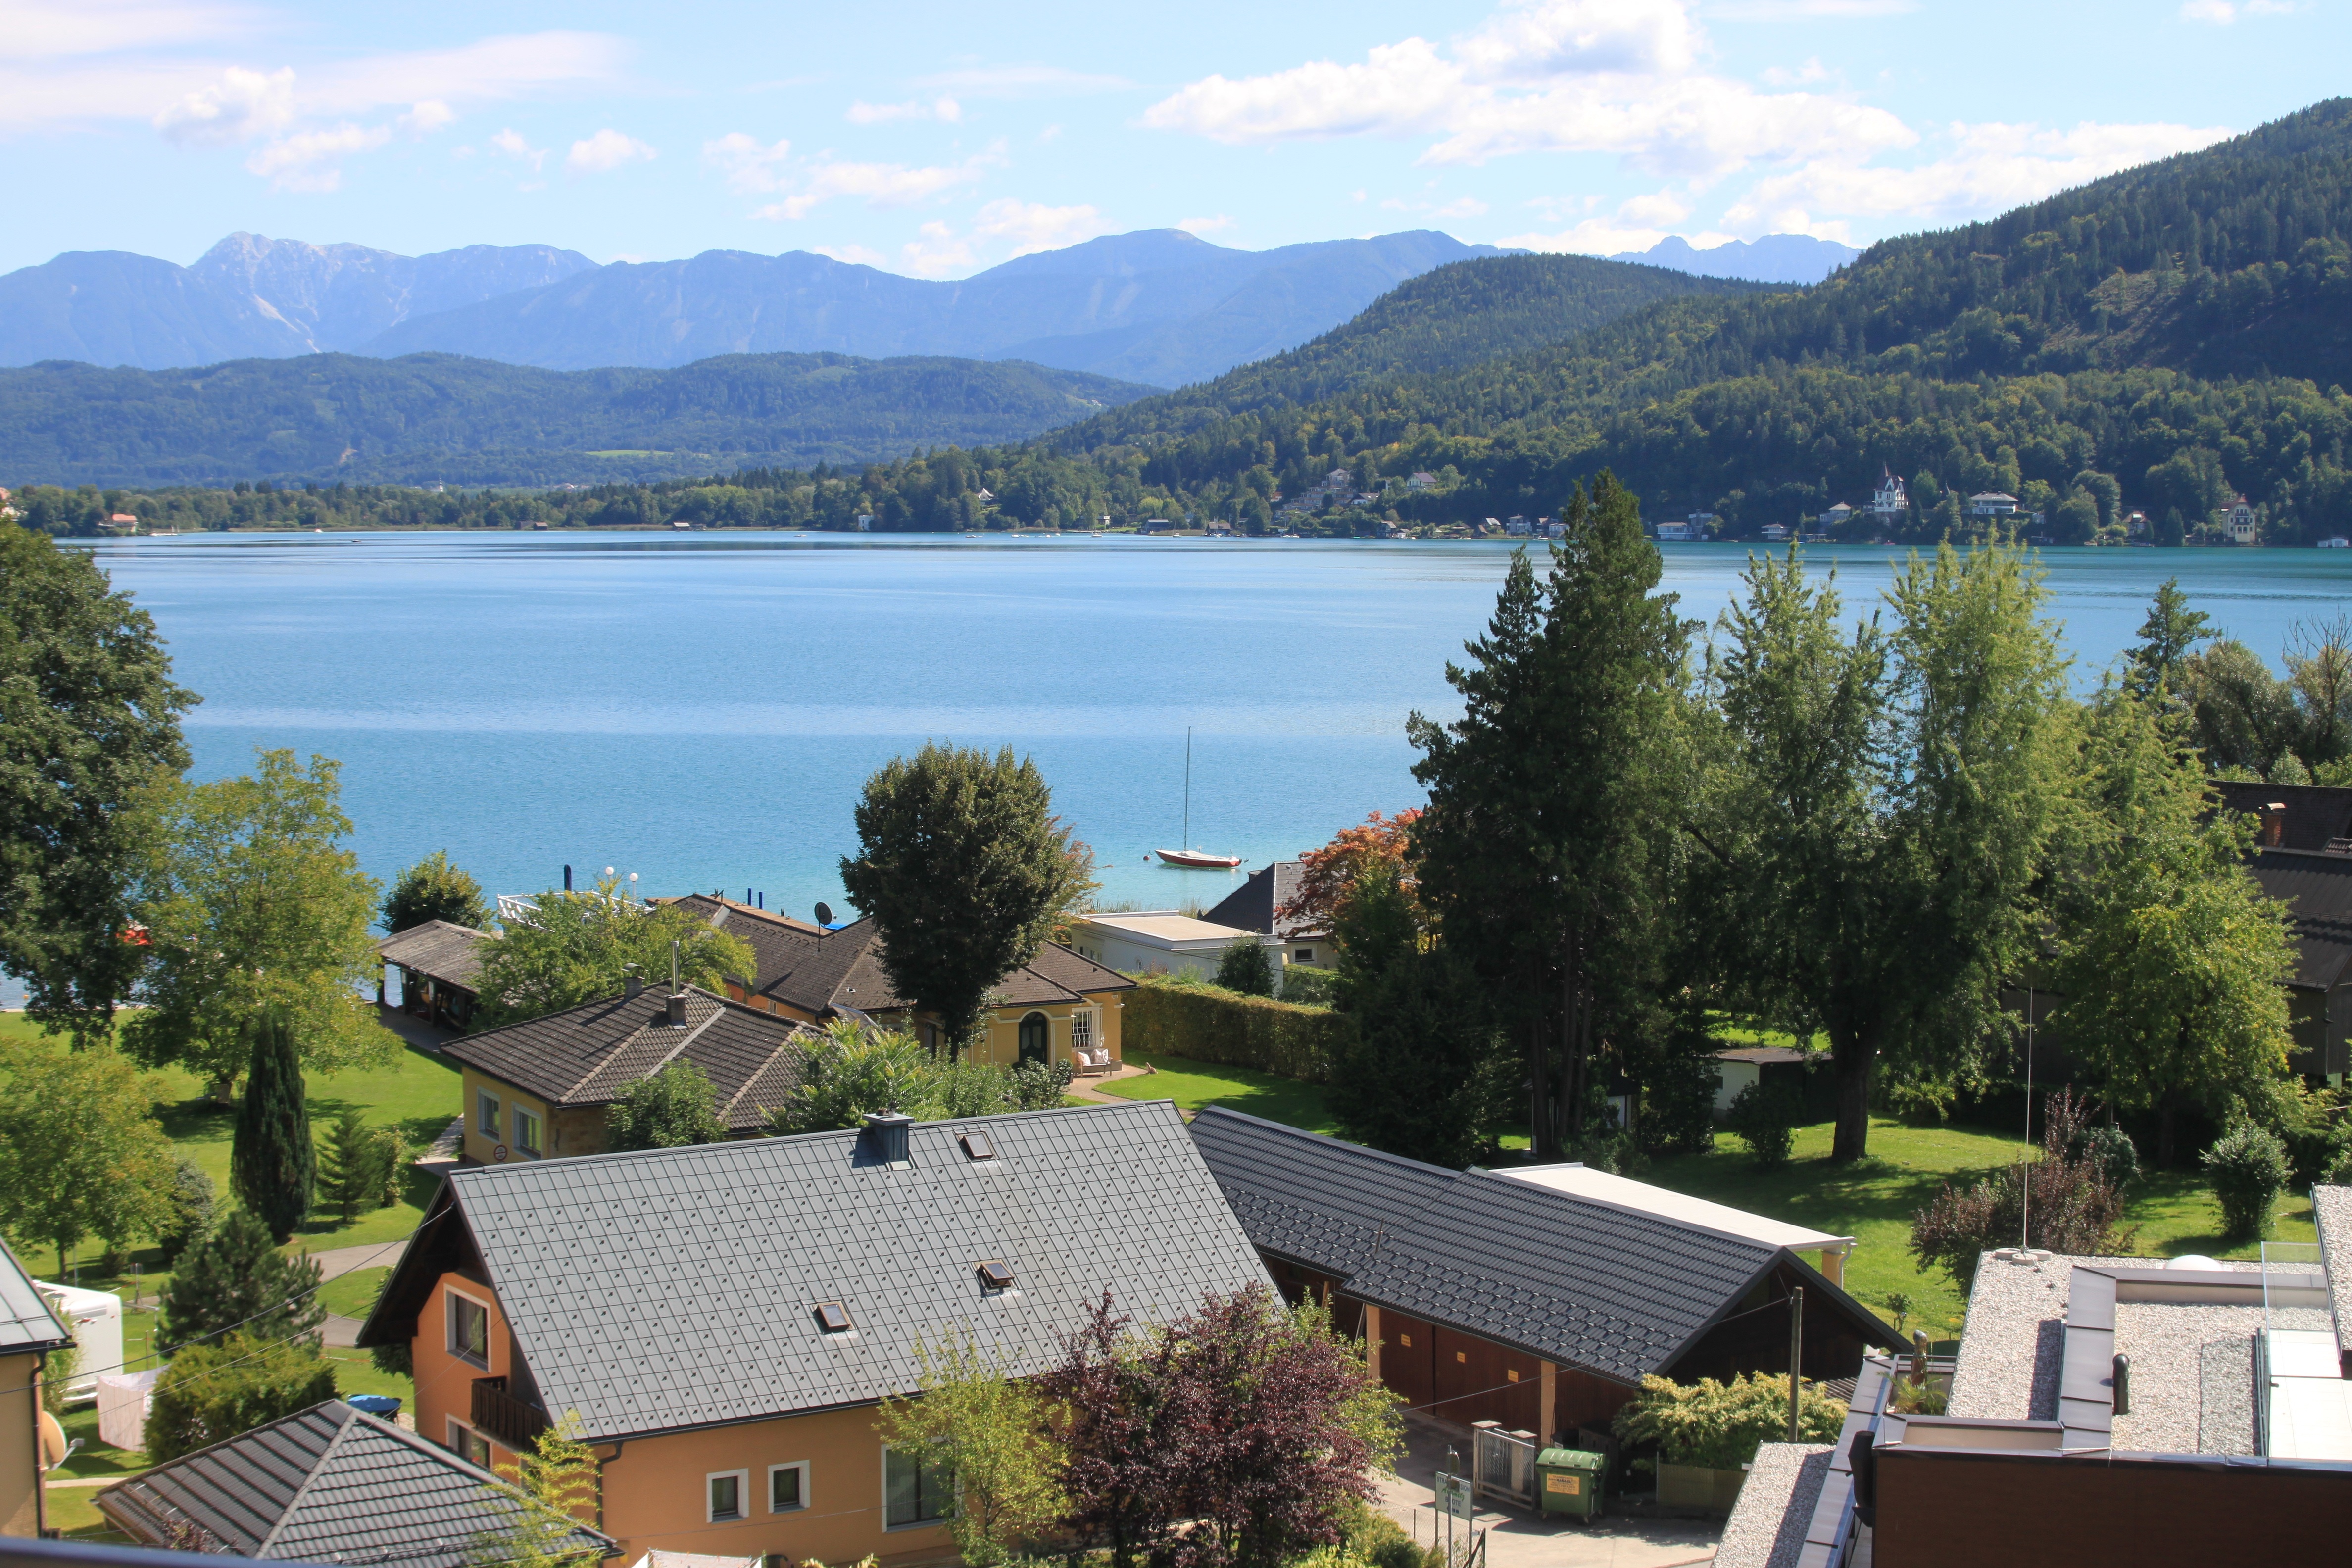
landscape, water, mountain, lake, view, mountain range, summer, vacation, village, alpine, property, rest, reservoir, austria, mountains, outlook, estate, viewpoint, idyll, worthersee, real estate, klagenfurt